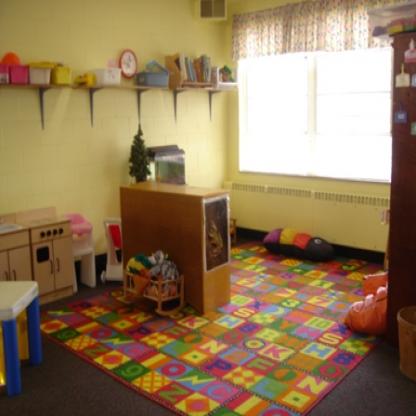
Scene: Indoor